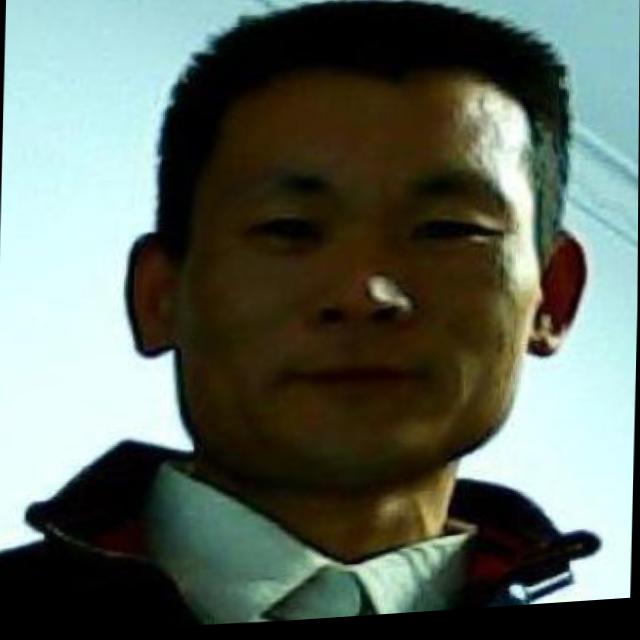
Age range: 21-44